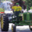
Label: tractor